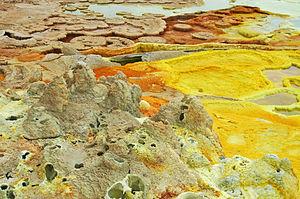
Dallol est un site géologique situé dans le désert du Danakil, au nord-est de l'Éthiopie, à une quinzaine de kilomètres de la frontière de l'Érythrée. Ce site volcanique se trouve à l'extrémité nord d'un lac salin, le lac Karoum, dont le sel est encore exploité par les Afars. Il résulterait de l'explosion d'une importante chambre magmatique de la vallée du grand rift au-dessus d'une vaste zone saline à l'ouest de la mer Rouge, et se trouve à – 136,8 mètres au-dessous du niveau de la mer, dans la dépression de Danakil. La température y atteint régulièrement les 45 degrés à l'ombre. Une réinterprétation géologique du site laisse entendre qu'il ne s'agit nullement d'une activité purement volcanique mais de phénomènes complexes entre dynamique salifère et circulations hydrothermales possiblement liées à une intrusion en profondeur.